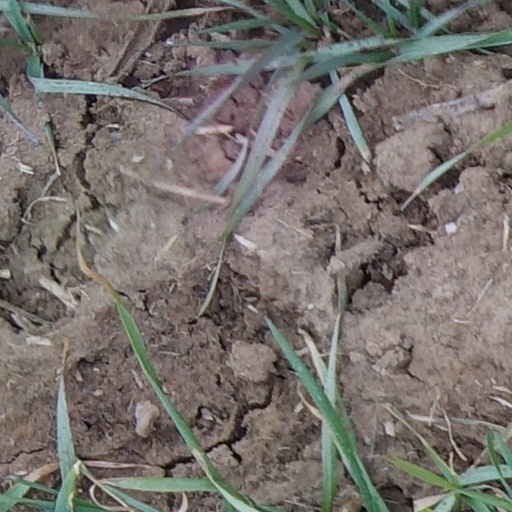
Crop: wheat